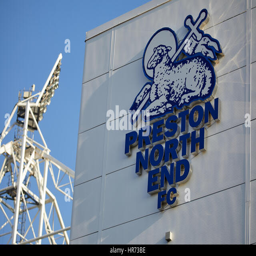
sunny day exterior view of the main entrance and sign for stadium